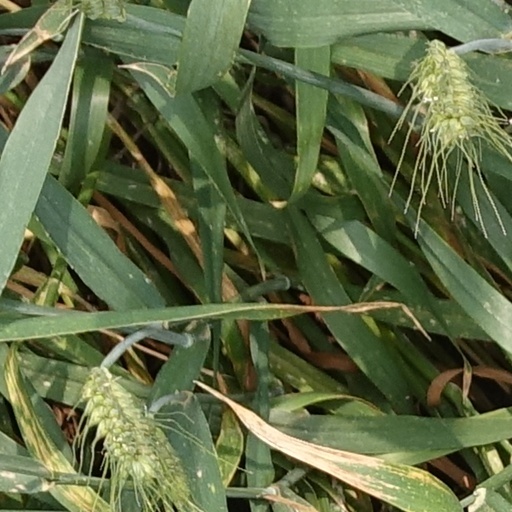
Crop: wheat